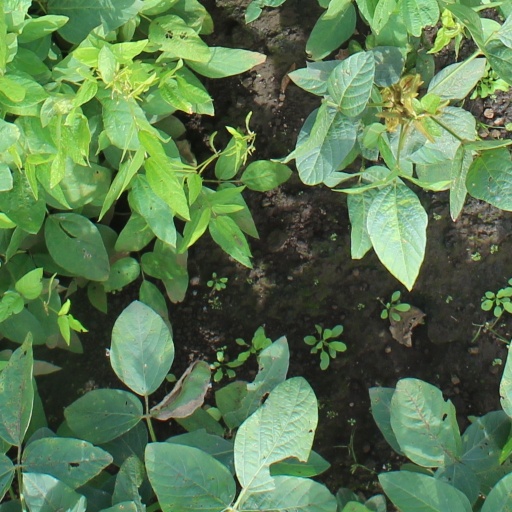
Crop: soybean